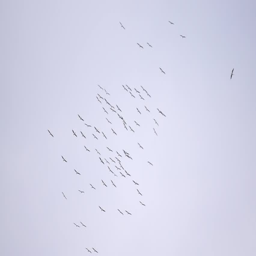
flock of pelicans flying in formation in the sky